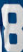
Number: 8